Setters (film)

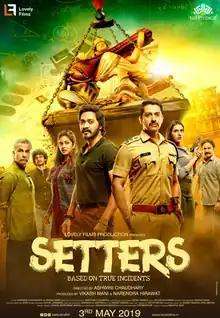
Theatrical release poster

Setters is a 2019 Indian Hindi-language crime thriller film directed by Ashwini Chaudhary and produced by Vikash Mani. Based on the examination of cheating rackets present in India, the film stars Aftab Shivdasani, Shreyas Talpade, Sonnalli Seygall, Vijay Raaz, Ishita Dutta, Pavan Malhotra, Jameel Khan and Pankaj Jha. The film is about an eponymous racket which arranges brilliant student in place of weak student to appear in examination for money.